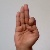
The image shows a hand gesture representing the letter 'F' in Indian Sign Language.